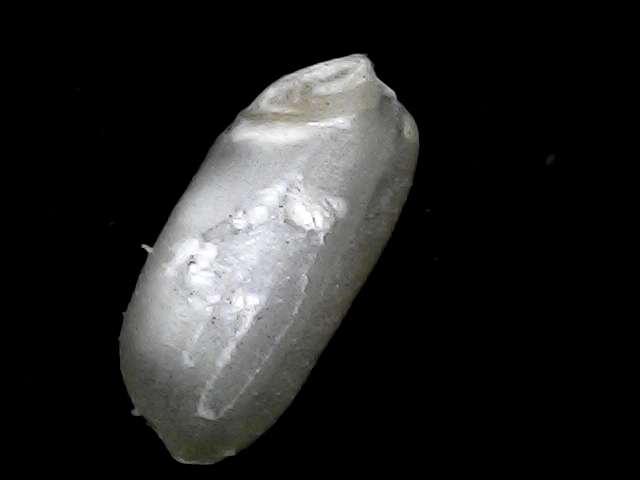
Rice variety: BD33